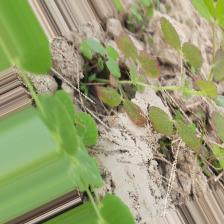
Label: Lentil Rust